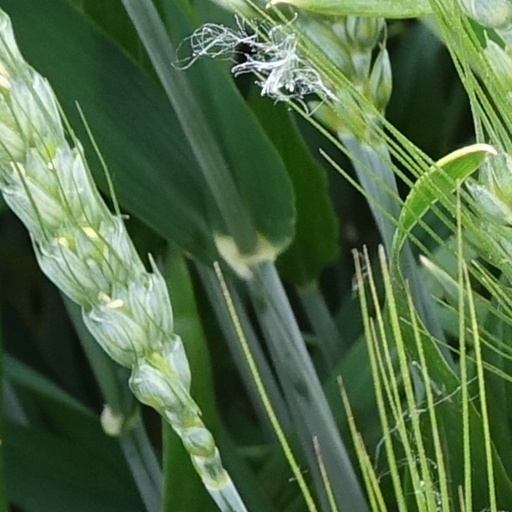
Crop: wheat